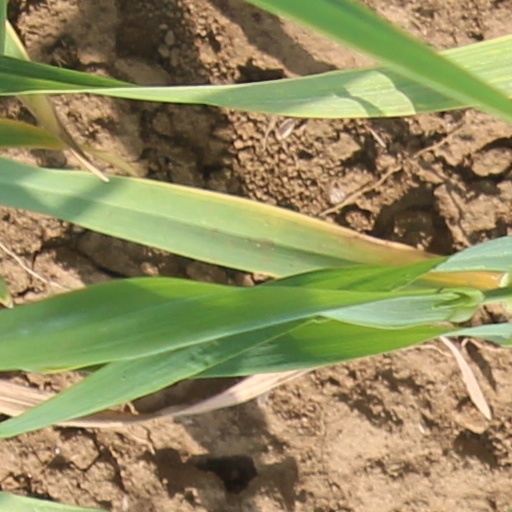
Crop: wheat